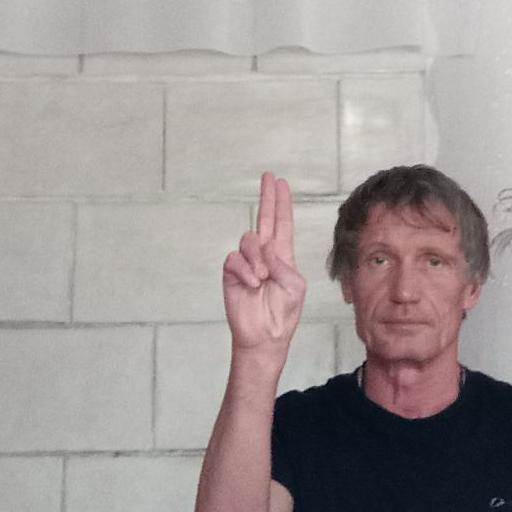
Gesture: two_up